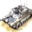
Label: tank